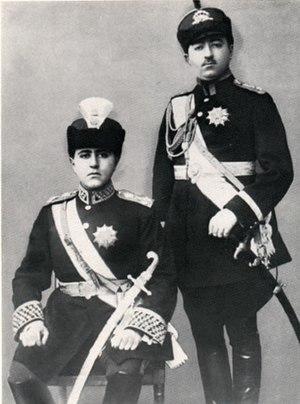
Portrait de Ahmad Shah Qajar (g) et de son frère Mohammad Hassan Mirza.
Mohammad Hassan Mirza, enterré à Kerbala est un prince de la dynastie des Qadjars.
Mirza Ahmad Ghavam, également connu sous le nom de Ghavam os-Saltaneh, né le 2 janvier 1876 - bien que d'autres sources citent 1873 ou 1875 - dans le Gilan et mort le 23 juillet 1955 à Téhéran, est un homme politique iranien. Il fut Premier ministre d'Iran à cinq reprises.
Ahmad Chah Qadjar, né le 21 janvier 1898 à Tabriz et mort le 21 février 1930 à Neuilly-sur-Seine, en France, est chah d'Iran du 16 juillet 1909 au 31 octobre 1925, le dernier de la dynastie Qadjar.